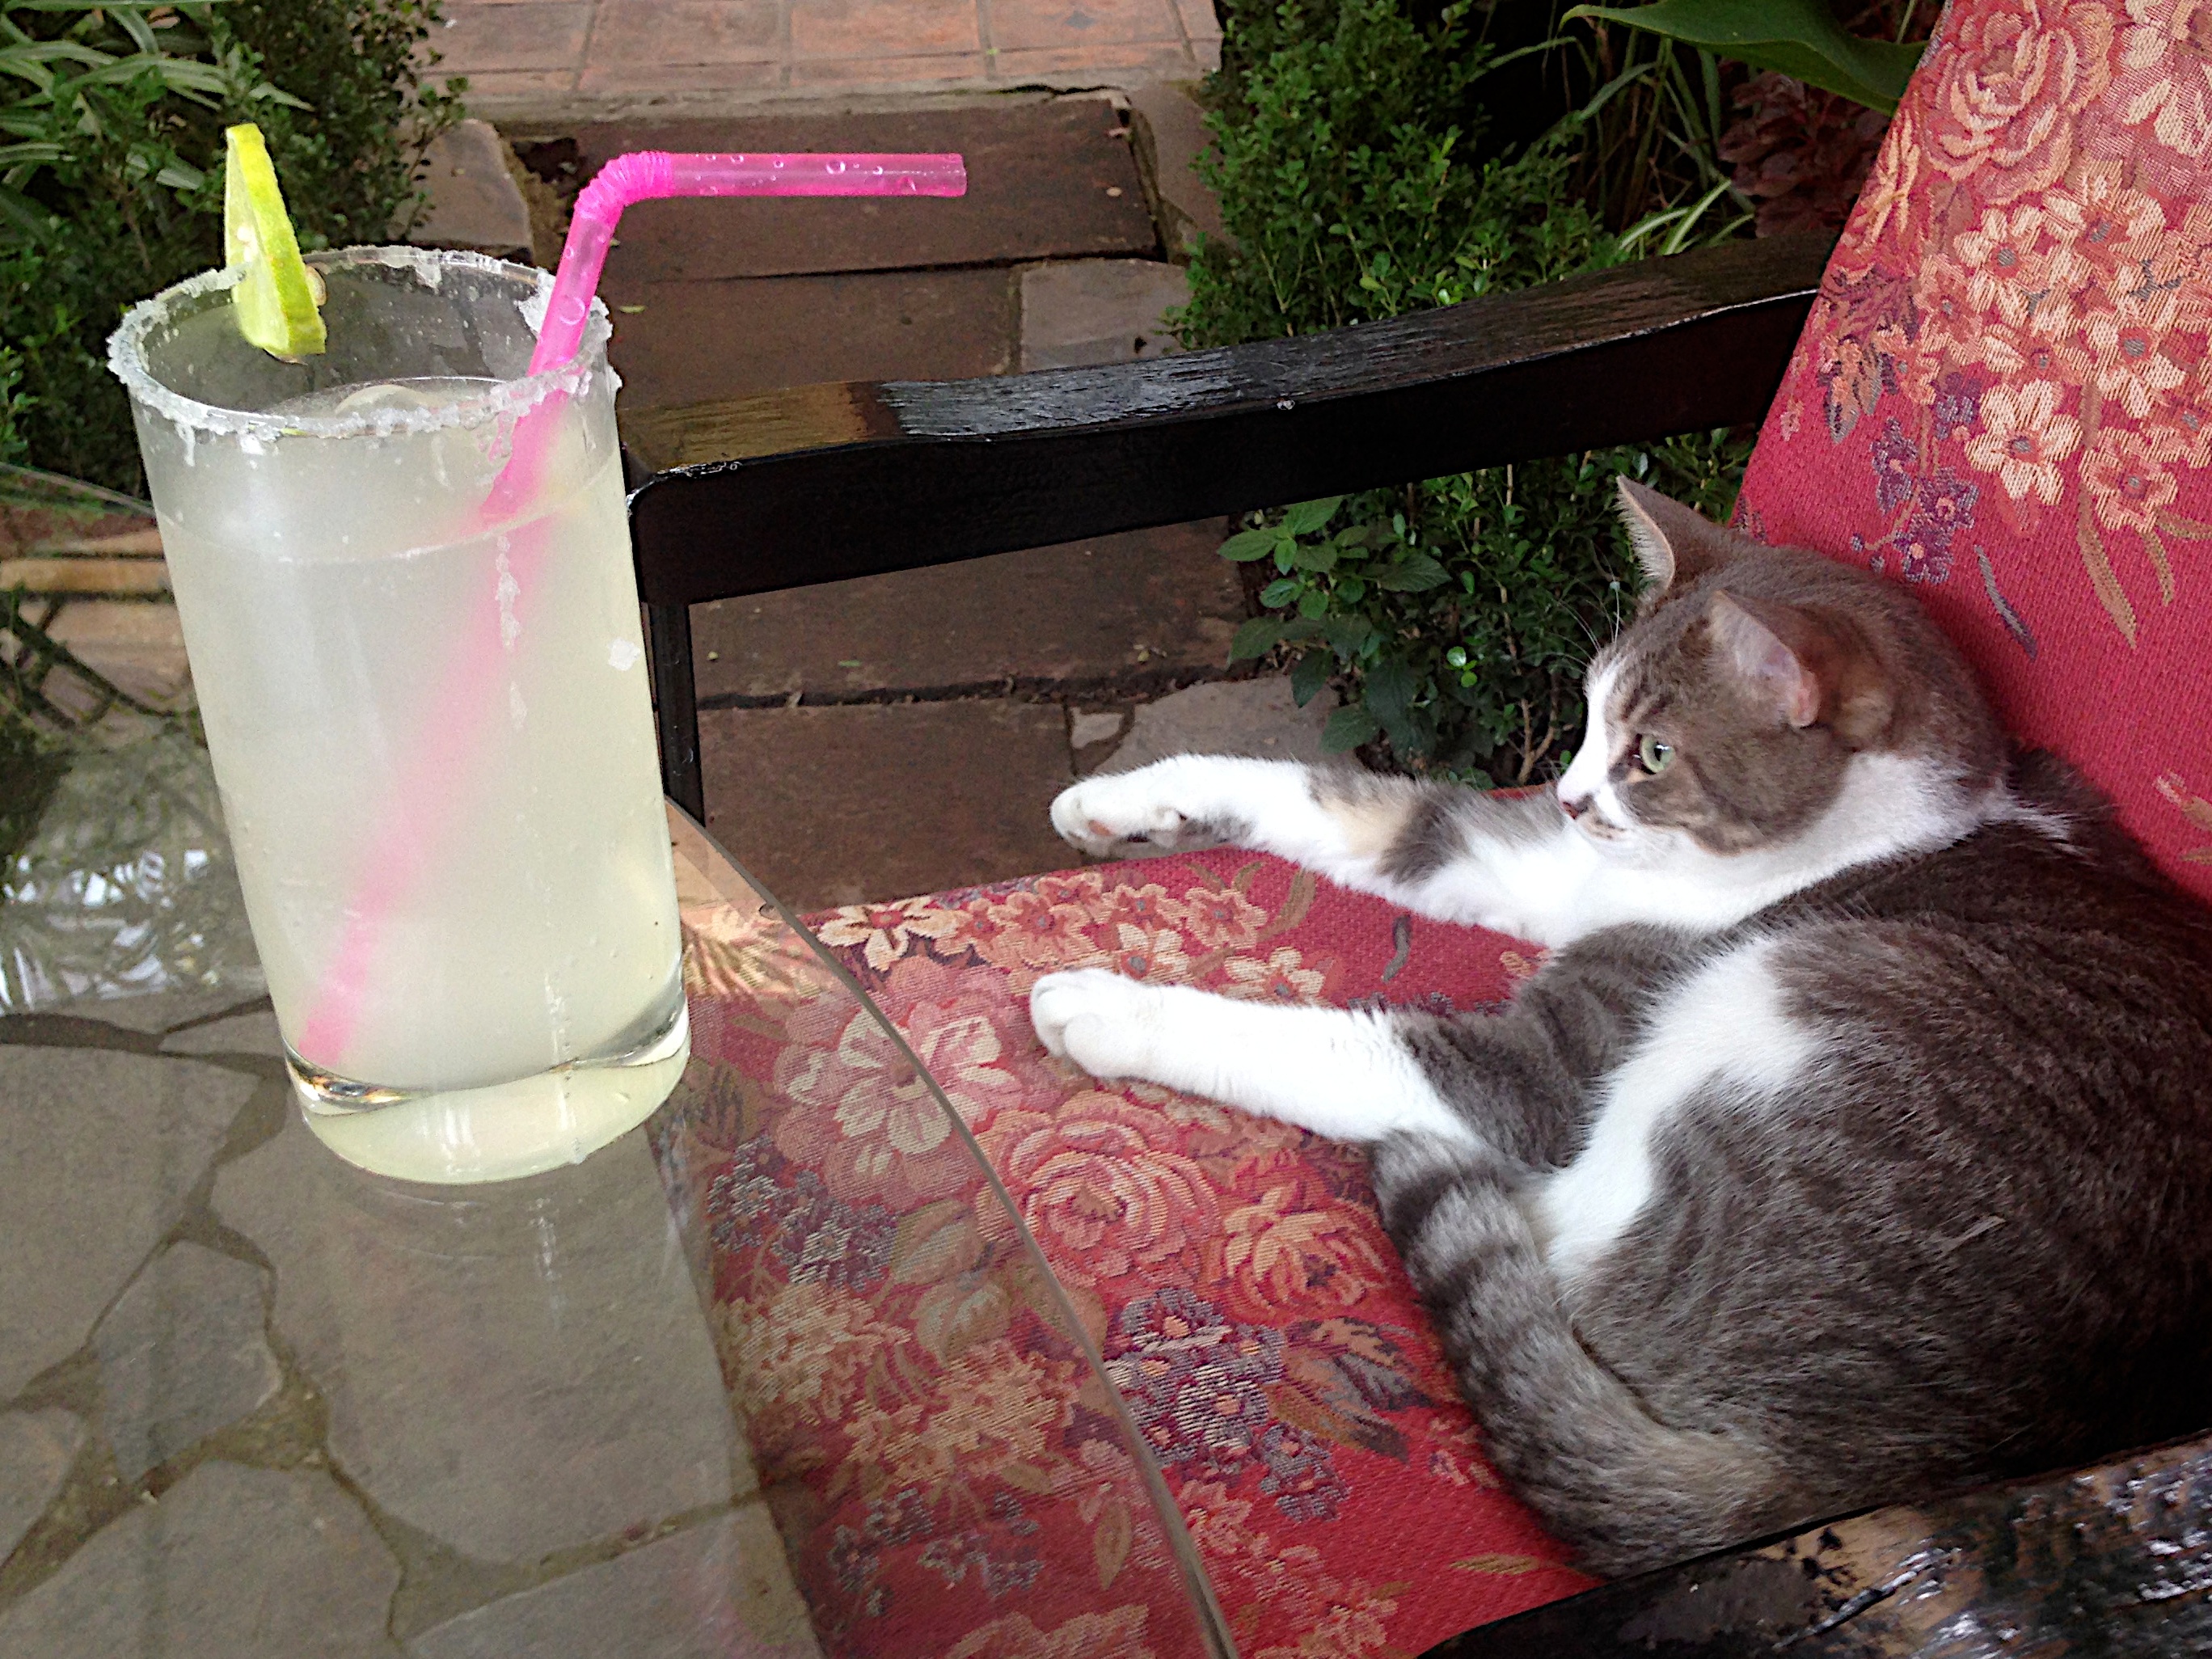
kitten, cat, mammal, udgagora, small to medium sized cats, cat like mammal